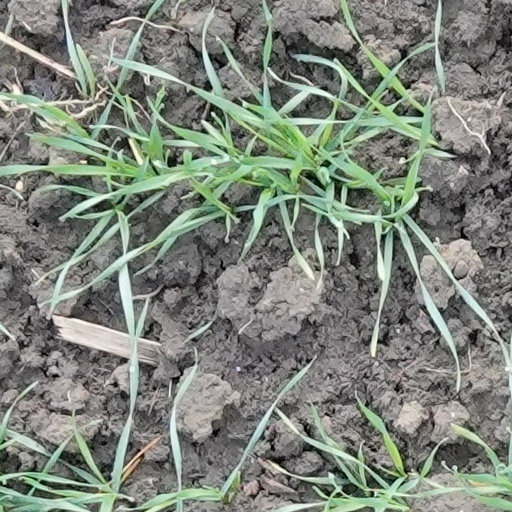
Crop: wheat